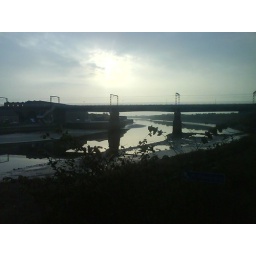
Lancaster , Carlisle railway bridge over the river Lune taken as I passed by on a bus